Charles Hall (judge)

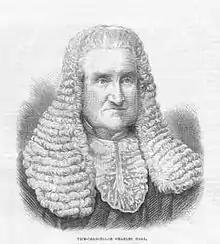
Sir Charles Hall, 1873

The fourth son of John Hall of Manchester and Mary, daughter of John Dobson of Durham, he was born on 14 April 1814. His father, after financial losses by a bank failure, articled him to a solicitor in Manchester. In 1835 he entered the Middle Temple, and read for the bar successively with William Taprell the special pleader, James Russell of the chancery bar, and Lewis Duval the conveyancer. At the end of his year as a pupil he became Duval's principal assistant.